Skagit River

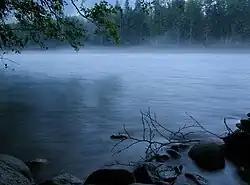
The Skagit River near Marblemount, Washington

The Skagit River was highly influenced by the repeated advance and retreat of the Puget Lobe of the Cordilleran Ice Sheet. Ice and gravel moraines repeatedly blocked the Skagit, causing it to pool into lakes and forcing it to drain south into the future North Fork Stillaguamish River. After the ice retreated the Skagit breached the moraine dam near Concrete, Washington, finding its present course. The Sauk River and Suiattle River continued to drain into the future North Fork Stillaguamish River until eruptions of Glacier Peak choked the rivers with debris, causing the formation of an alluvial fan near present-day Darrington, Washington. The debris forced the two rivers north to join the Skagit.